My Dear Enemy

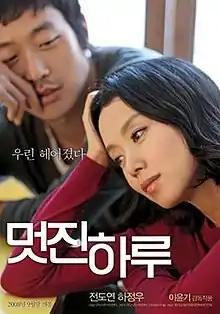
Theatrical release poster

My Dear Enemy is a 2008 South Korean romantic drama film directed by Lee Yoon-ki, starring Jeon Do-yeon and Ha Jung-woo as two ex-lovers who reacquaint themselves while driving around Seoul. The film takes place over one rather uneventful day, and subtle emotions and chemistry between the actors propel the narrative.